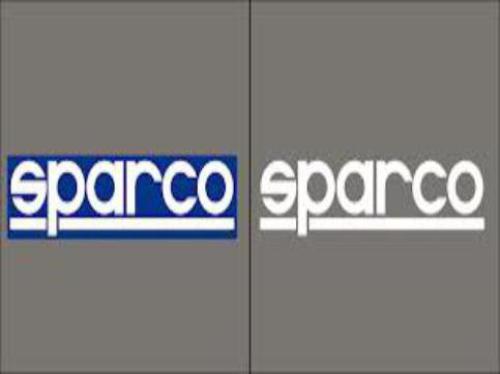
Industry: Clothes